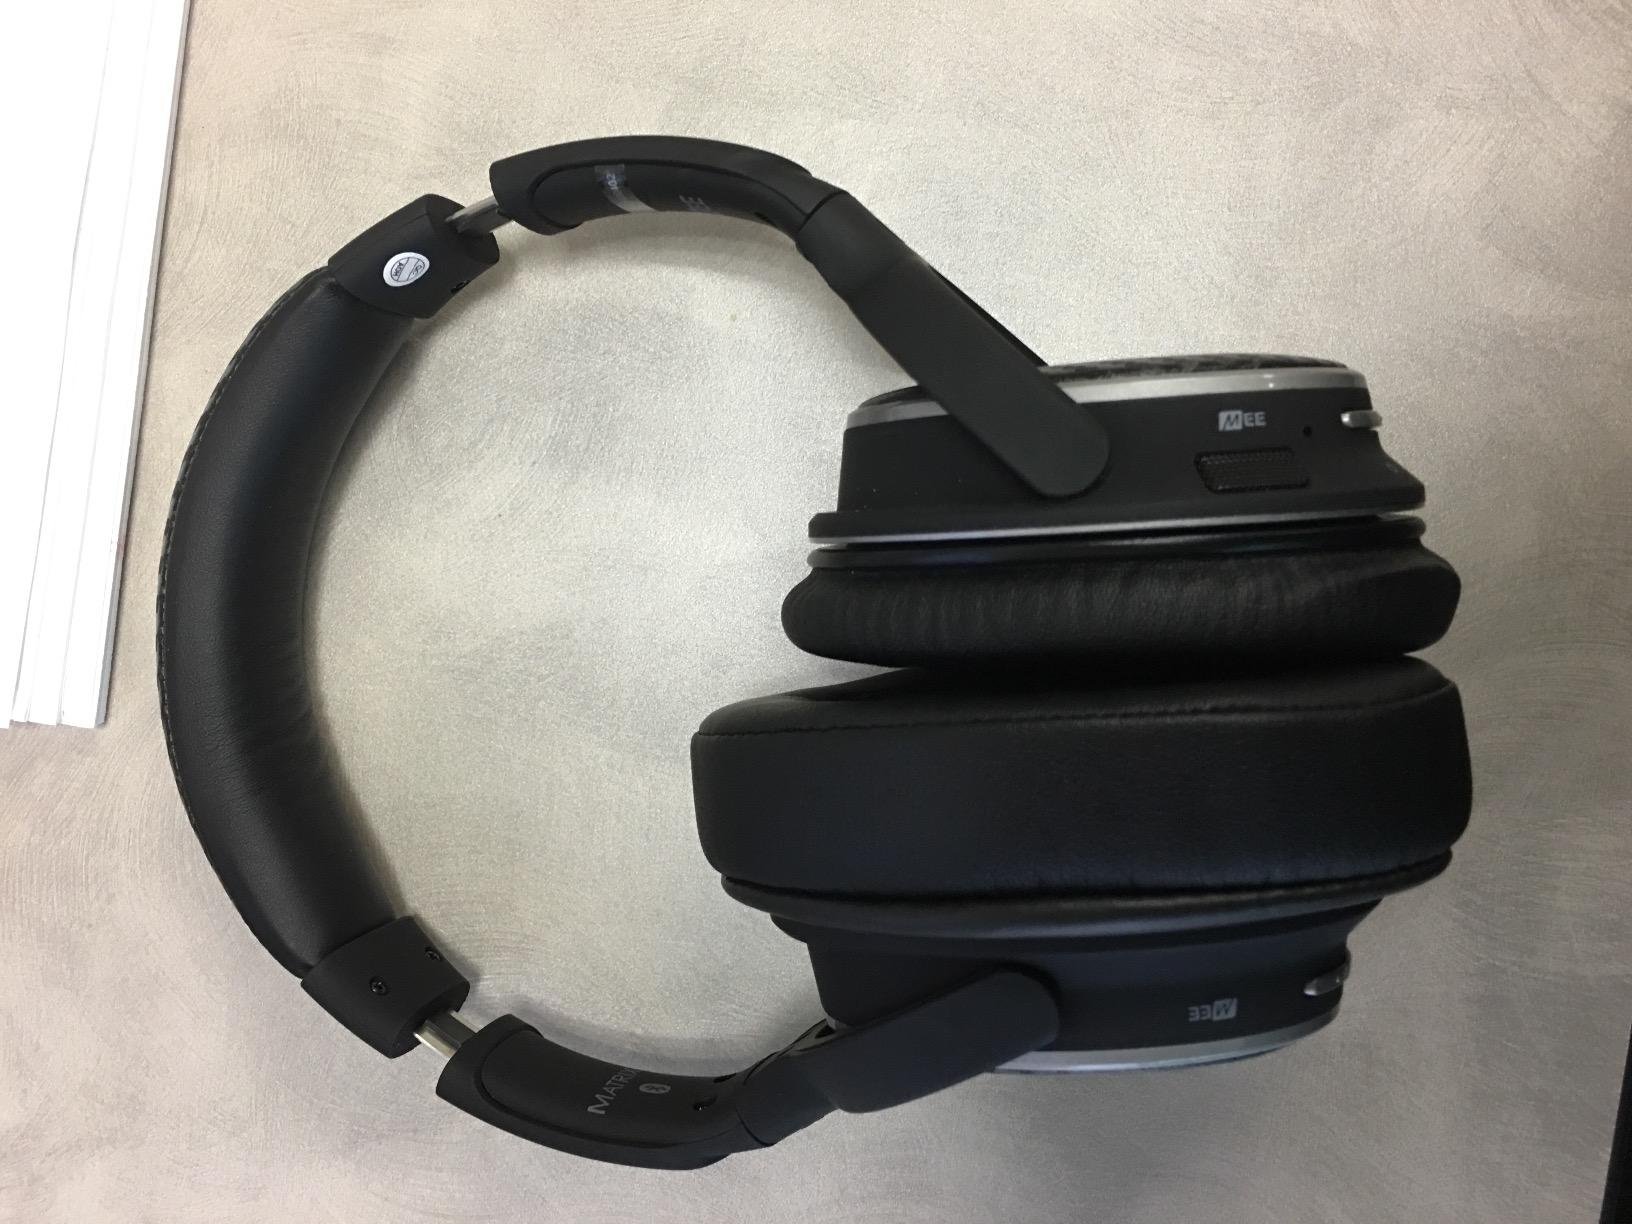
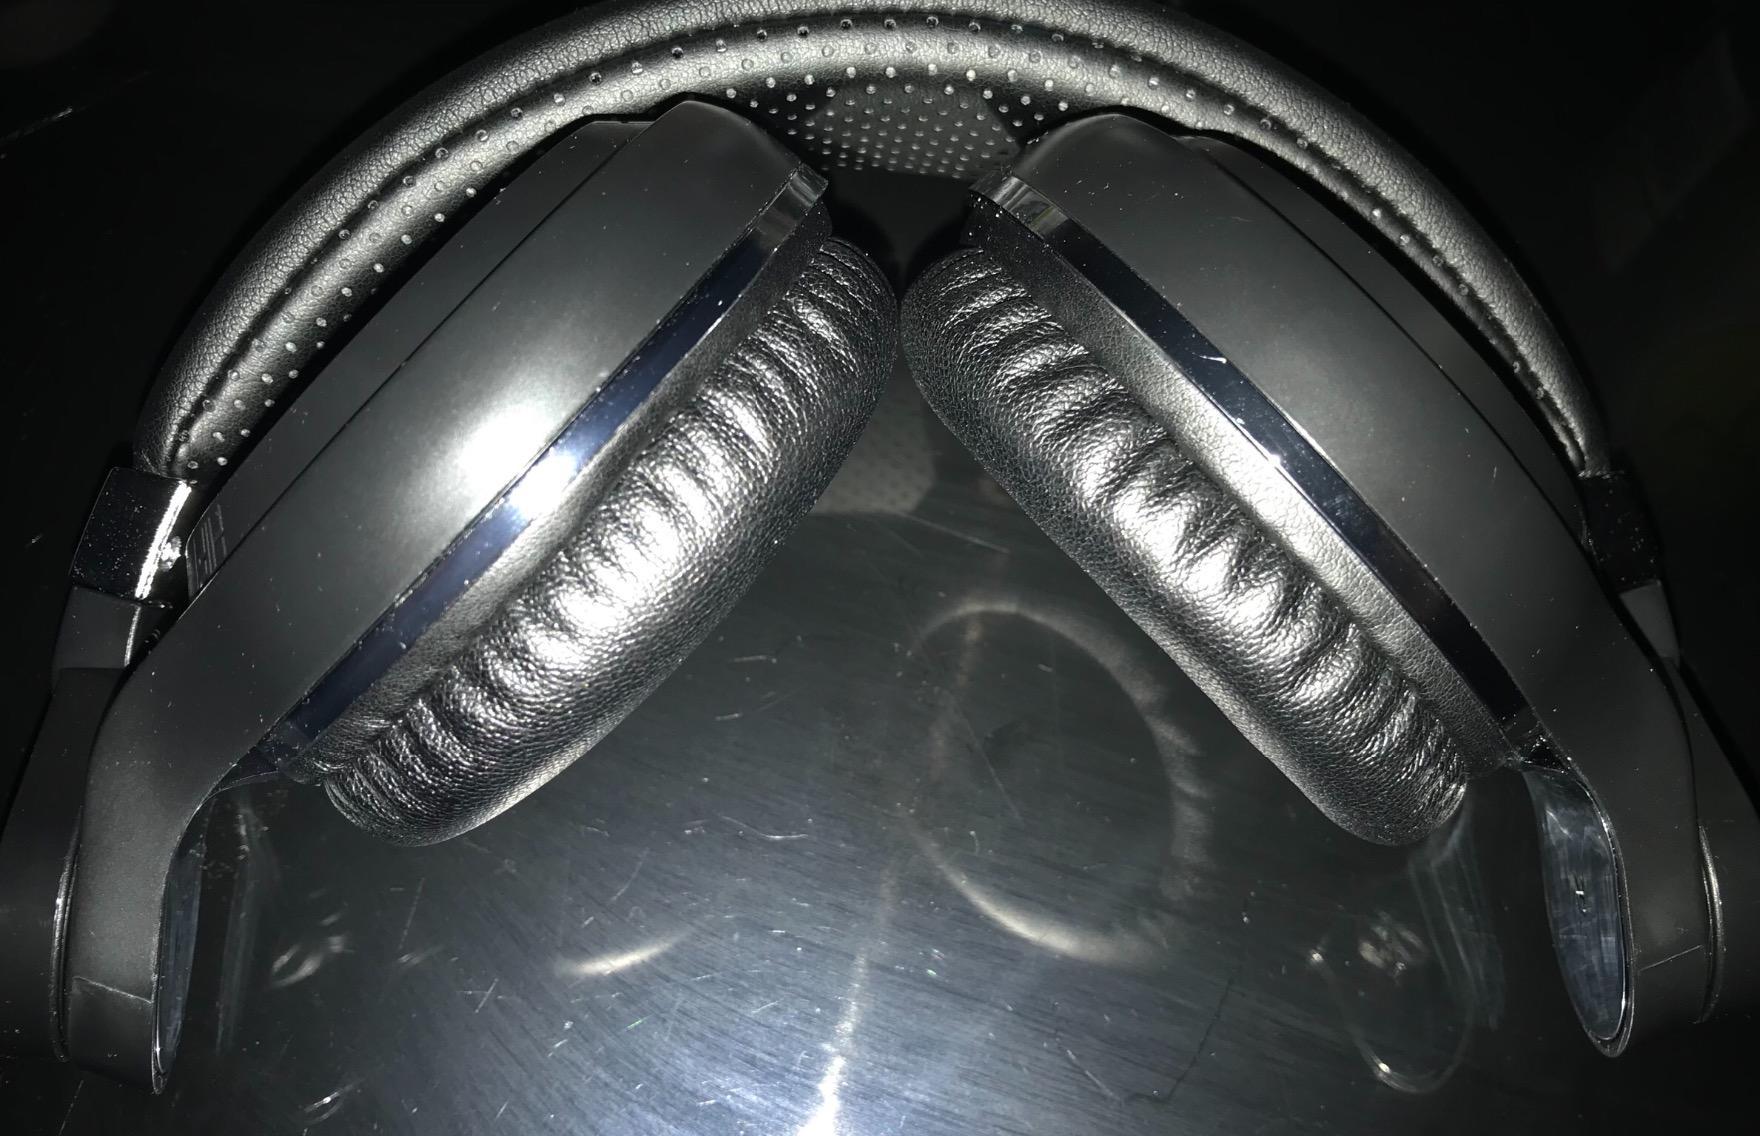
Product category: headphones
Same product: no